Frederick Haines

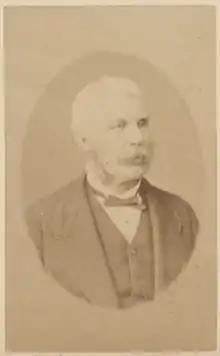
Sir Frederick Haines during the Second Anglo-Afghan War

Born on the 10 August 1819 in the Parsonage House, Kirdford, Sussex, the youngest of four children of Gregory Haines, a commissariat officer, and Harriet Haines (née Eldridge), Haines was educated at Midhurst Grammar School and the Royal Military College, Sandhurst before being commissioned into the 4th Regiment of Foot on 21 June 1839. He was promoted to lieutenant on 15 December 1840 and appointed aide-de-camp to General Sir Hugh Gough (his eldest brother's father-in-law) in 1843. Haines took part in the Battle of Mudki in December 1845 and the Battle of Ferozeshah (where he was severely wounded) in December 1845 during the First Anglo-Sikh War. Promoted to captain in the 10th Regiment of Foot on 16 May 1846, he exchanged to the 21st Royal North British Fusiliers on 31 March 1847 and then fought at the Battle of Ramnagar in November 1848, the Battle of Chillianwala in January 1849 and the Battle of Gujrat in February 1849 during the Second Anglo-Sikh War before being promoted to brevet major on 7 June 1849 and to brevet lieutenant colonel on 2 August 1850.